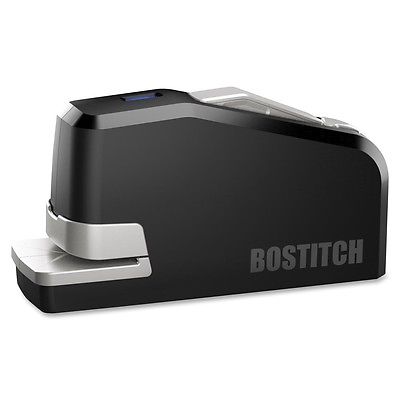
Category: stapler